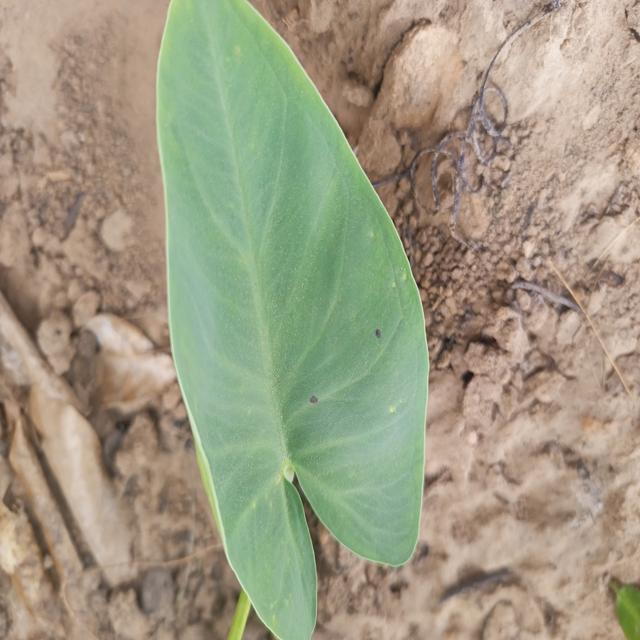
Label: Early_Blight